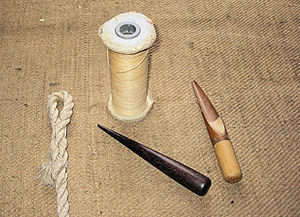
Merlespiger
Merlespiger, splejsenål og reb med færdigsplejset øje
Merlespiger er et værktøj til reb- og sømandsarbejder, især på større sejlskibe, eksempelvis splejsning af reb og åbning og lukning af sjækler. Merlespigeren er en aflang kegle i metal og findes i mange størrelser.